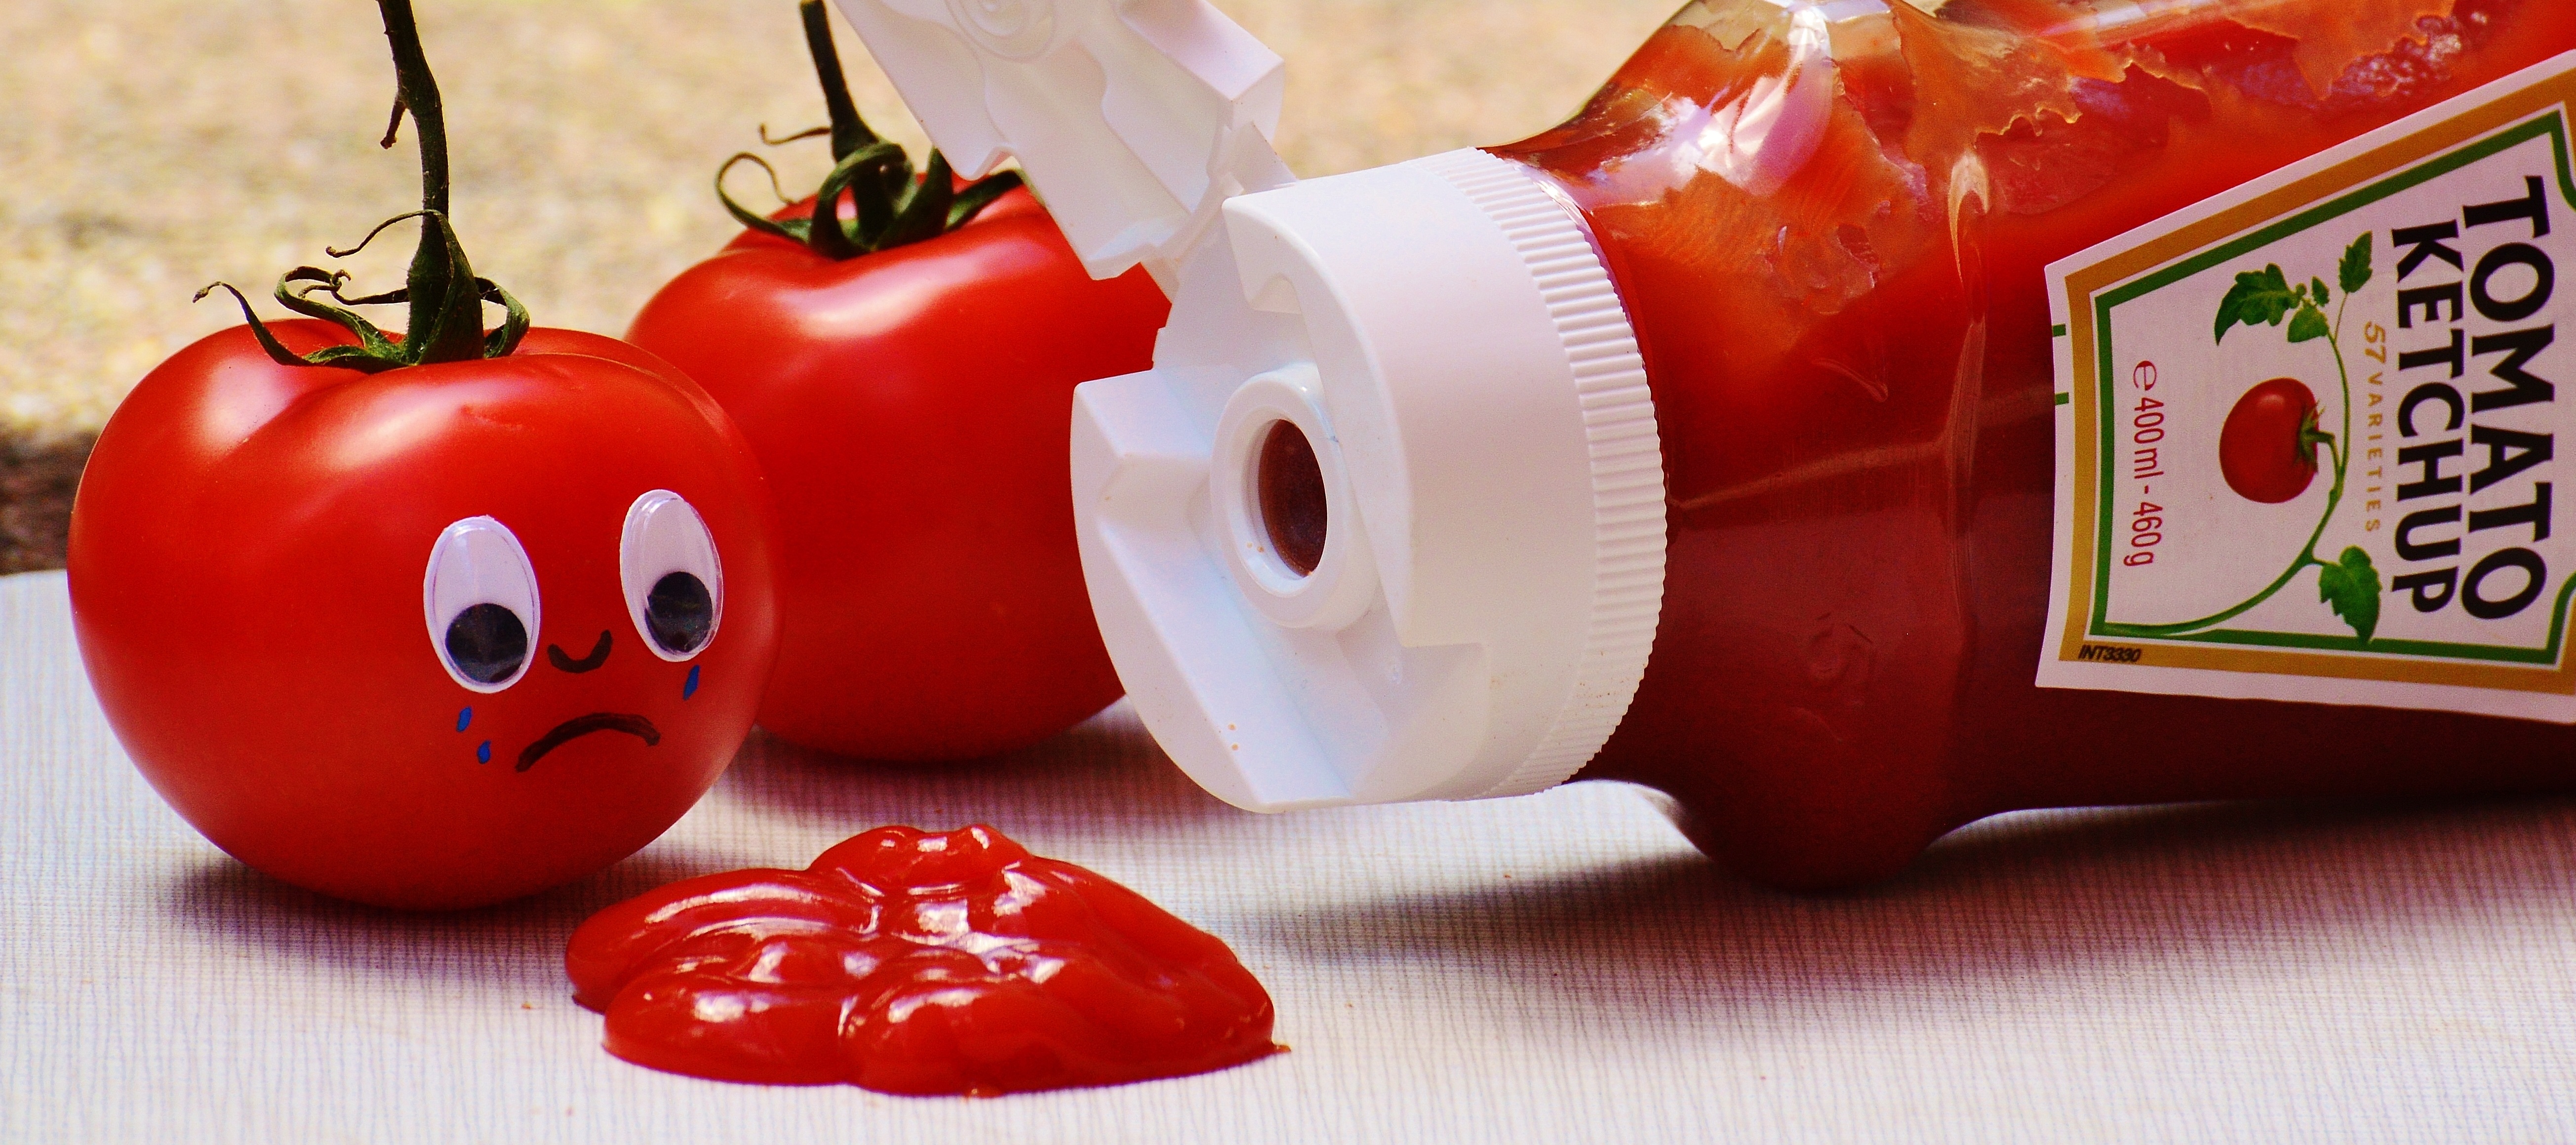
plant, fruit, food, red, produce, vegetable, color, bottle, delicious, tomato, ketchup, sad, condiment, art, tomatoes, funny, ingredients, flowering plant, land plant